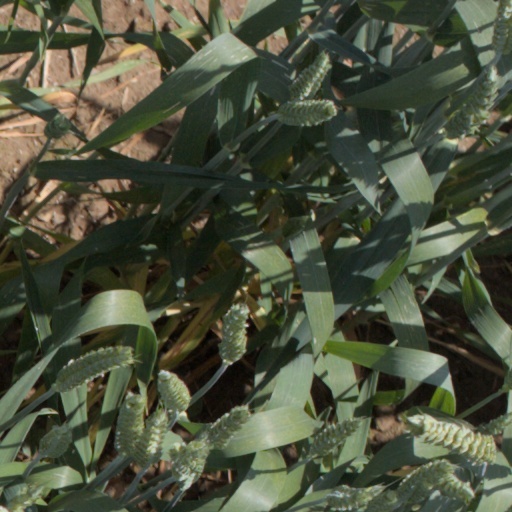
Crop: wheat